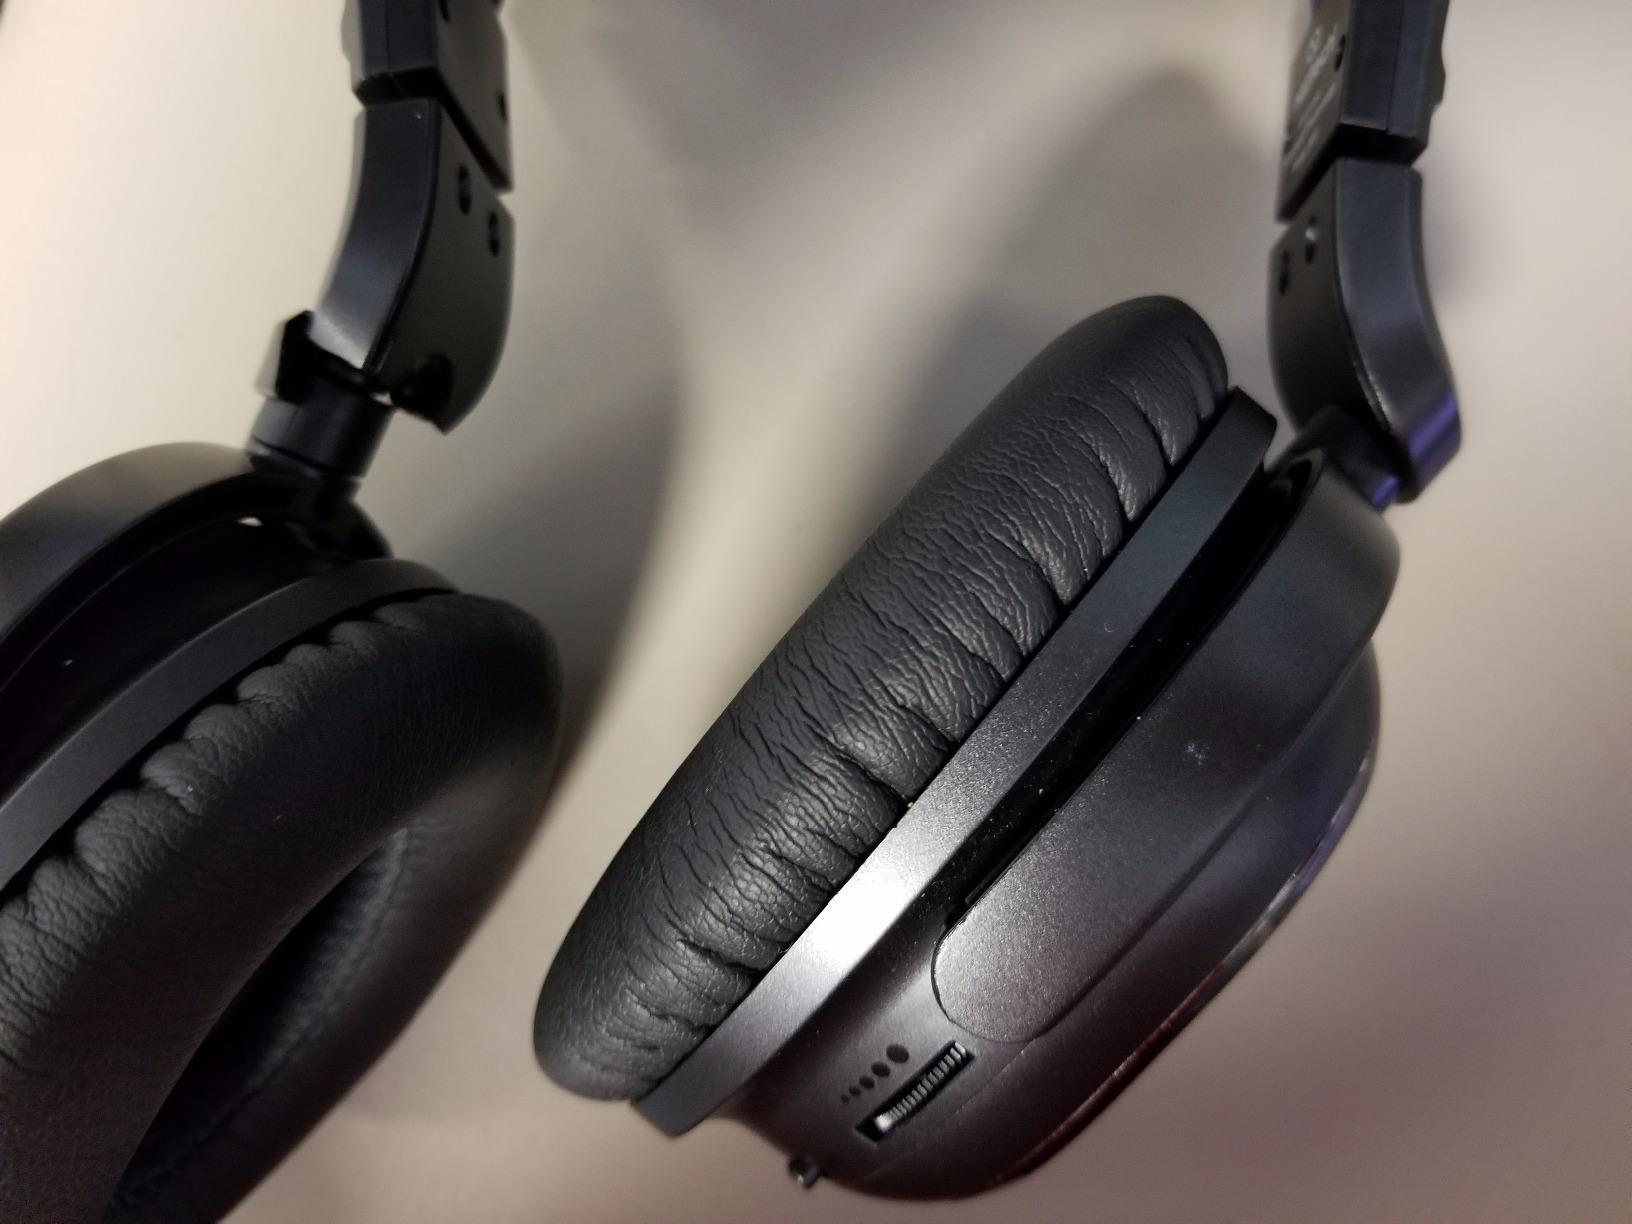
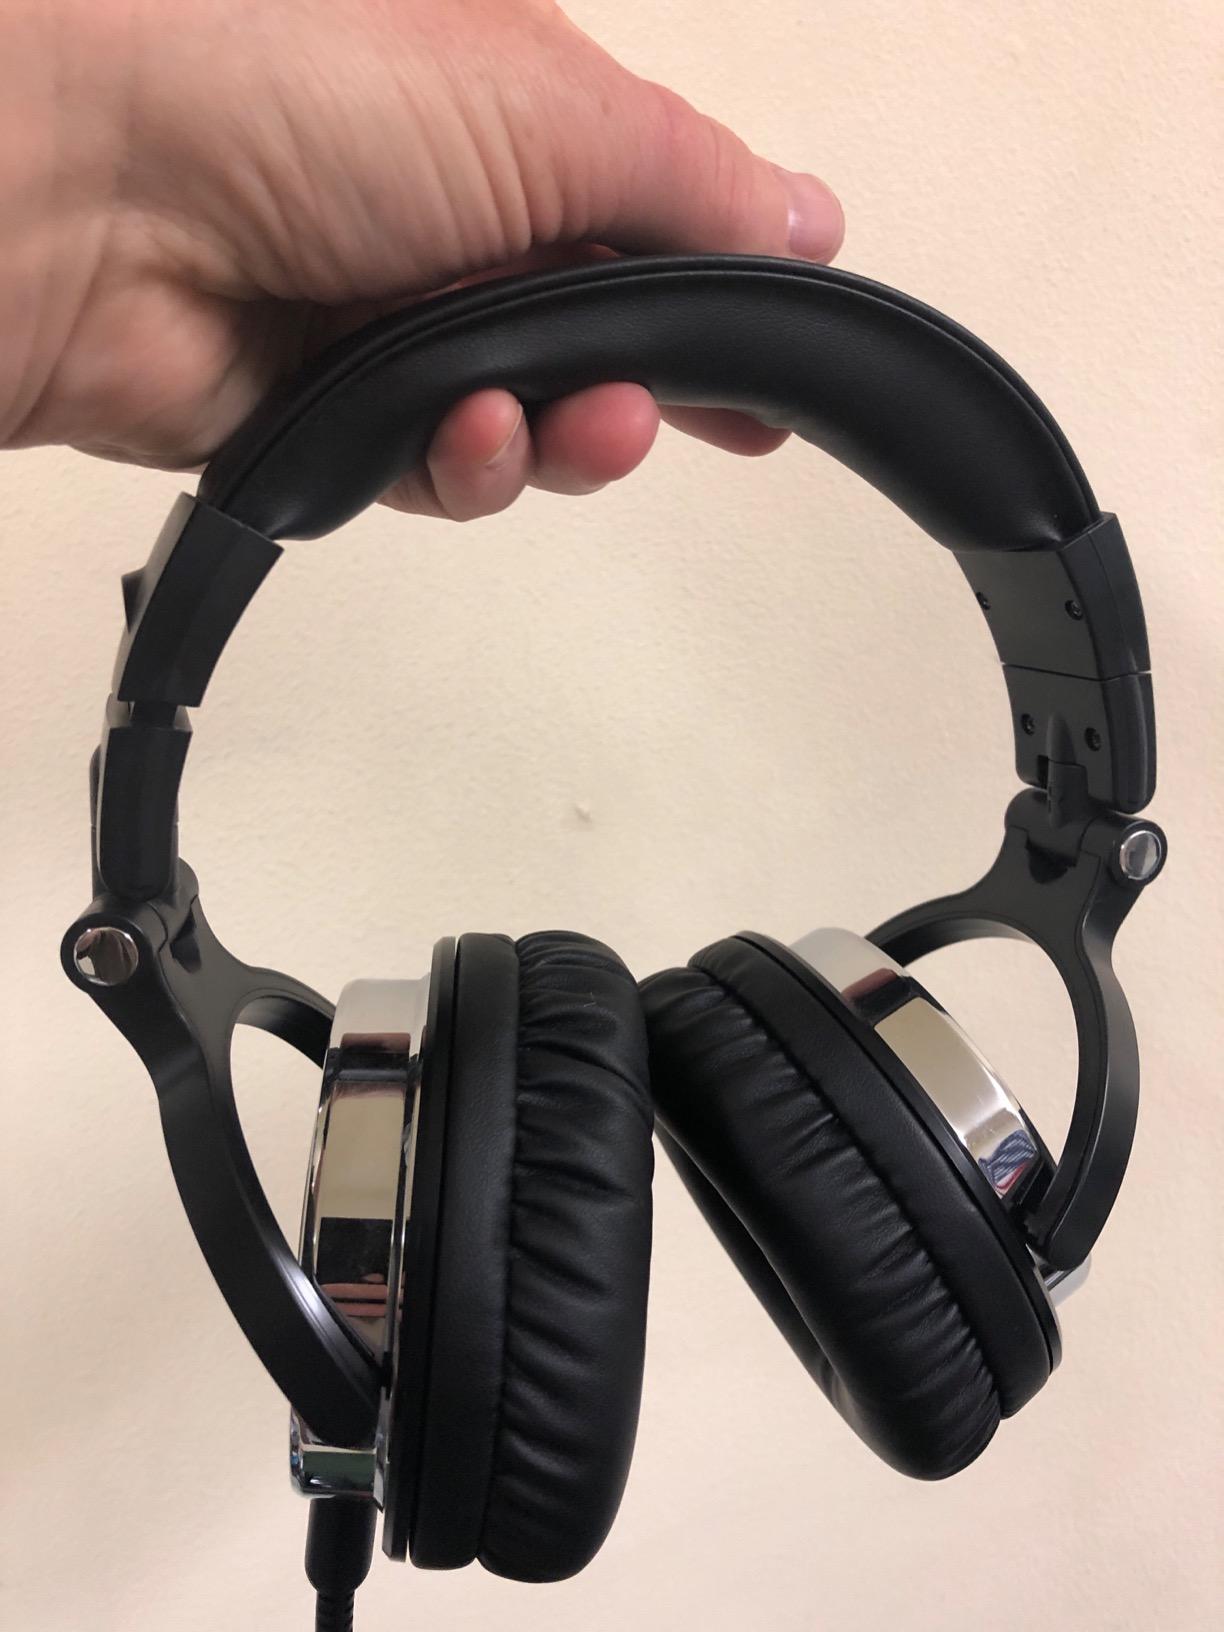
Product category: headphones
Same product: no